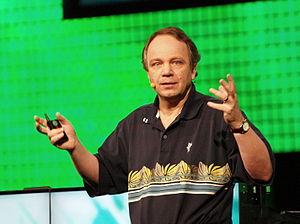
Sid Meier à la Game Developers Conference en 2010 (quatrième jour).